Gideon Rafael

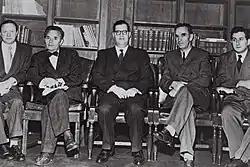
Israeli delegation to the UN in 1950. From left to right: Arthur Lourie, consul general; Dr. J. Robinson, counselor; Abba Eban, envoy extraordinary; Dr. Avraham Katznelson, Minister of Health; Gideon Rafael, Foreign Affairs.

In 1947, he became a member of the Jewish Agency's delegation to the United Nations.